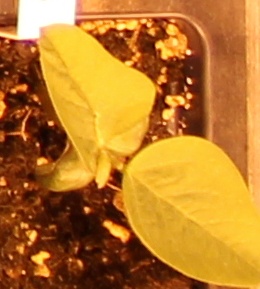
Label: Soybean